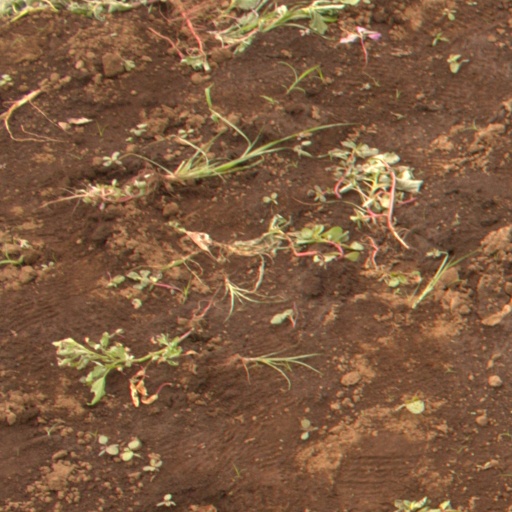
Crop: soybean